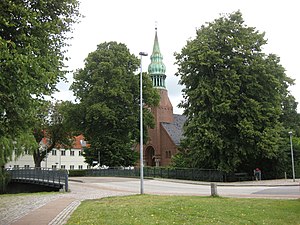
Frederiksværk / Byens historie / Handelsplads
Ved kirken.
Ved kirken i Frederiksværk.
Frederiksværk er en by i Nordsjælland med 12.694 indbyggere, beliggende mellem Arresø og Roskilde Fjord. Byen ligger i Halsnæs Kommune i den nordvestlige del af Region Hovedstaden.